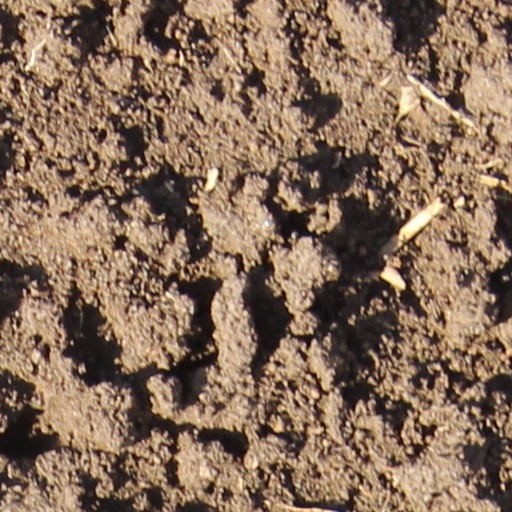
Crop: wheat